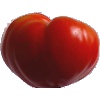
Label: Tomato 3